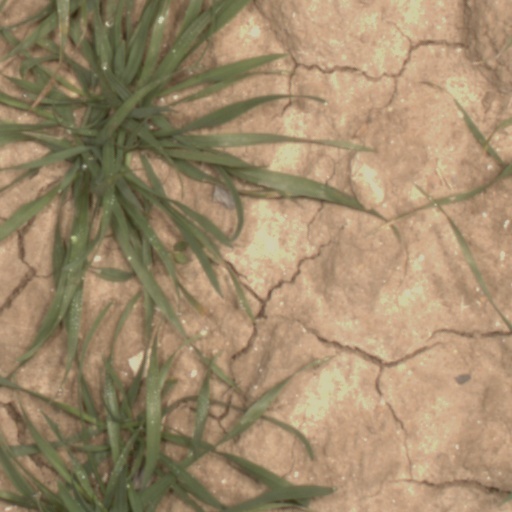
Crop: wheat